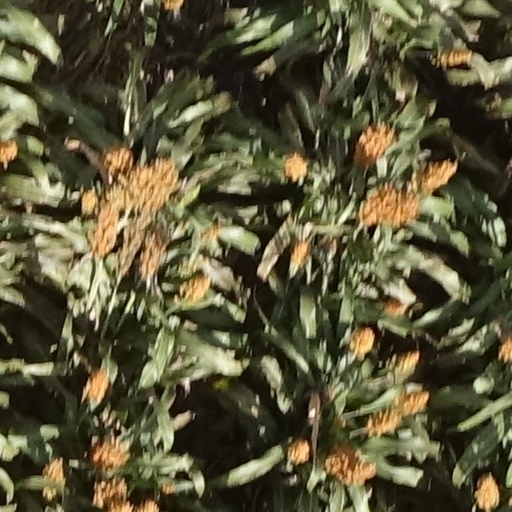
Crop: sorghum